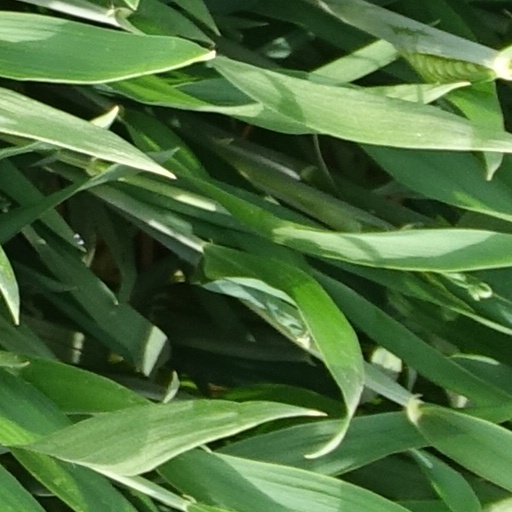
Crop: wheat